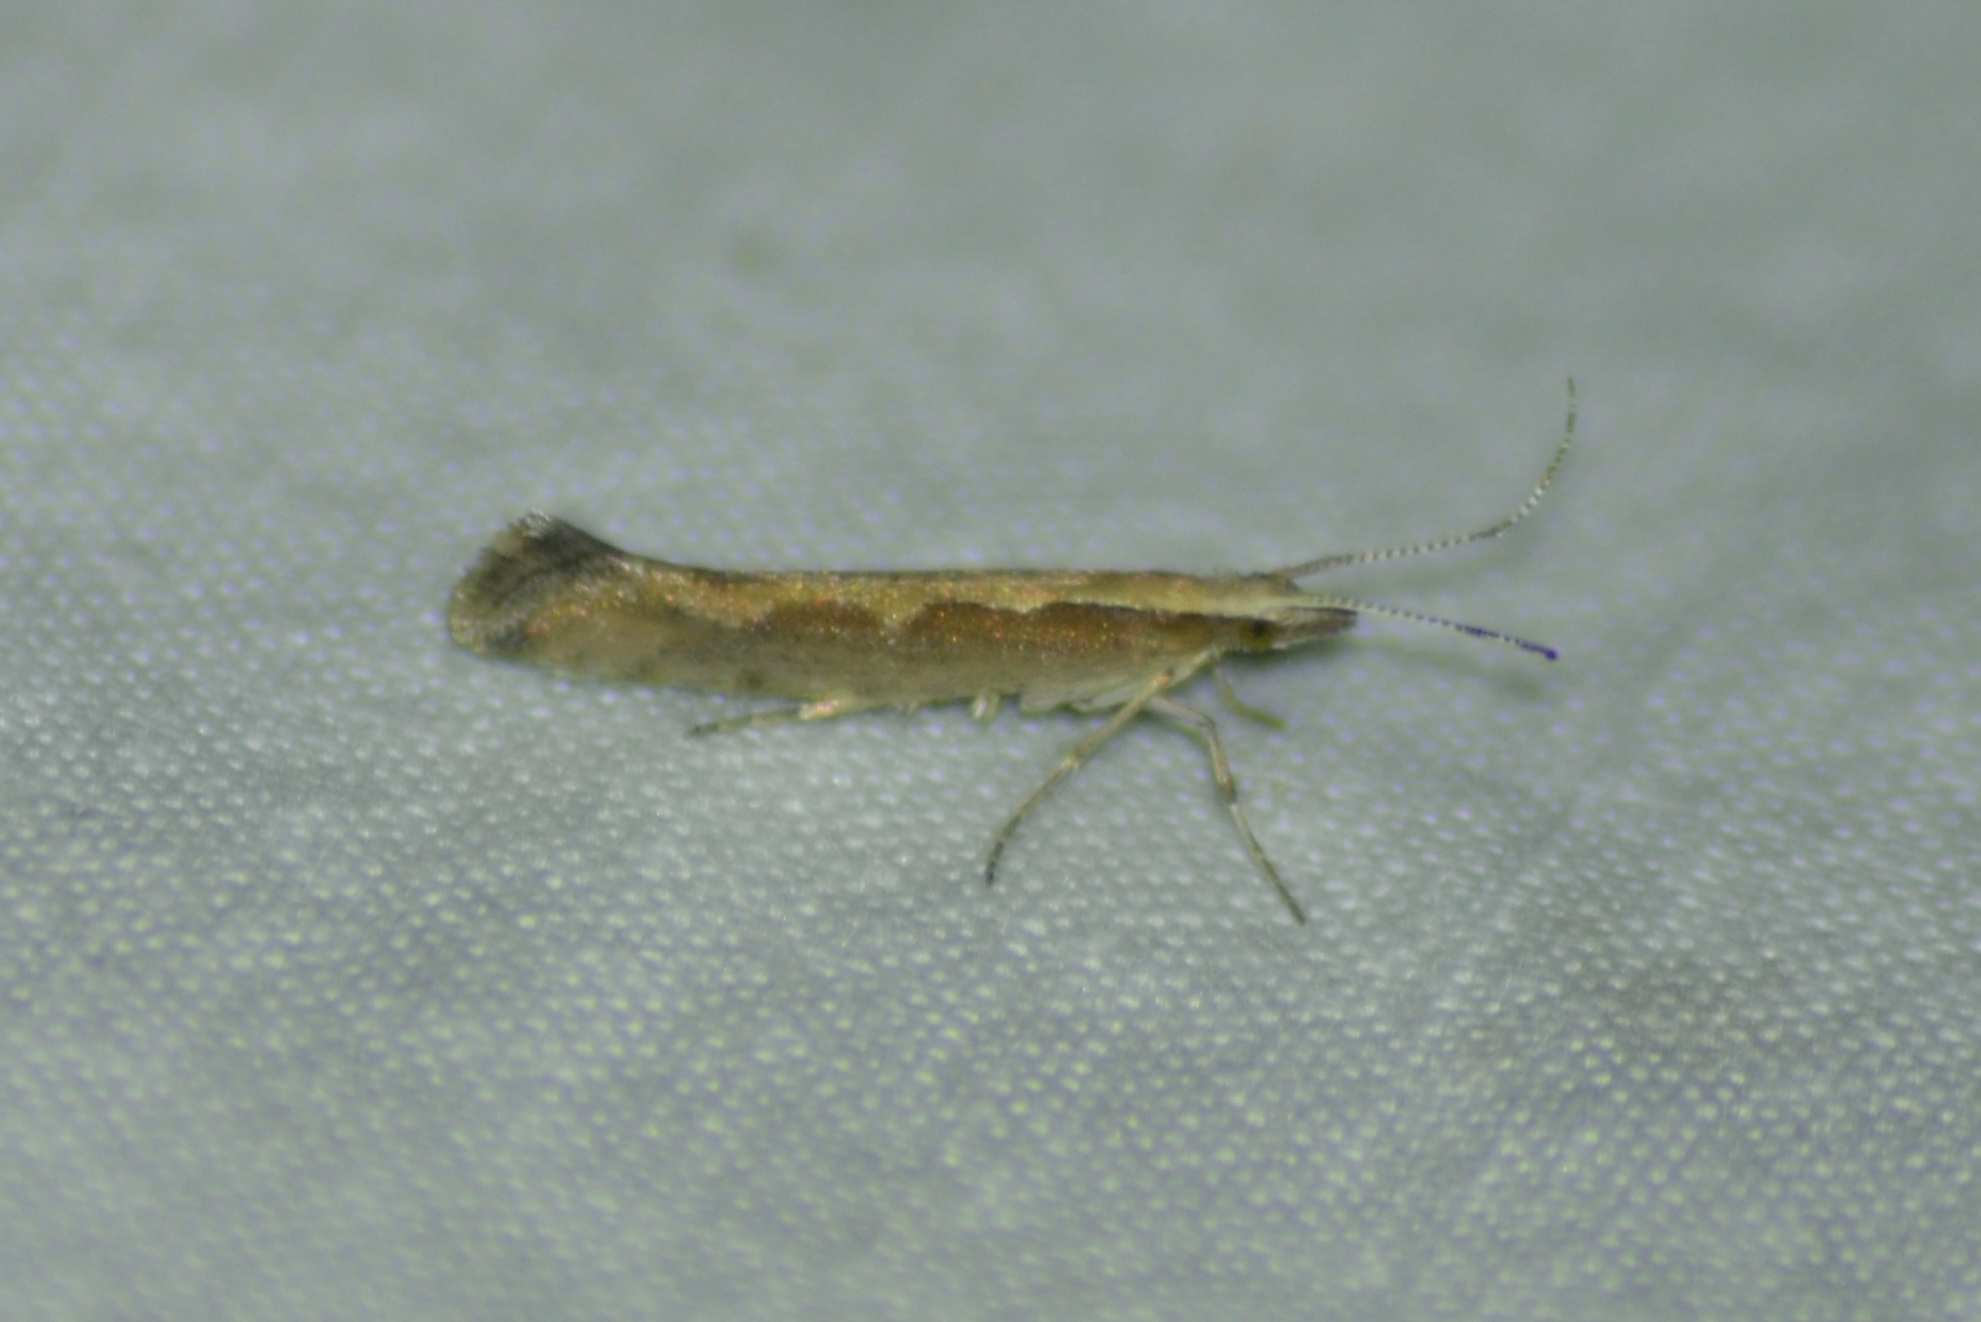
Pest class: diamondback_moth